Gaspé, Quebec

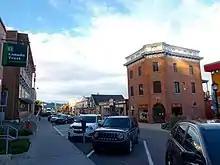
Downtown Gaspé

In the 2021 Census of Population conducted by Statistics Canada, Gaspé had a population of living in of its total private dwellings, a change of from its 2016 population of . With a land area of , it had a population density of in 2021.